1970s nostalgia

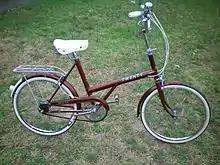
1975 Raleigh Twenty

There has been nostalgia for 1970s canvas shoes and Raleigh Twenty bicycles.